Ysgol Glan Clwyd

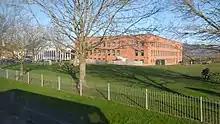
Ysgol Glan Clwyd in 2017

Ysgol Glan Clwyd (or Ysgol Uwchradd Glan Clwyd) is a Welsh medium secondary school, and was the first of its kind. It opened in 1956, initially at Rhyl on the coast before moving inland to St Asaph in 1969. It is overseen by the Denbighshire Local Education Authority.